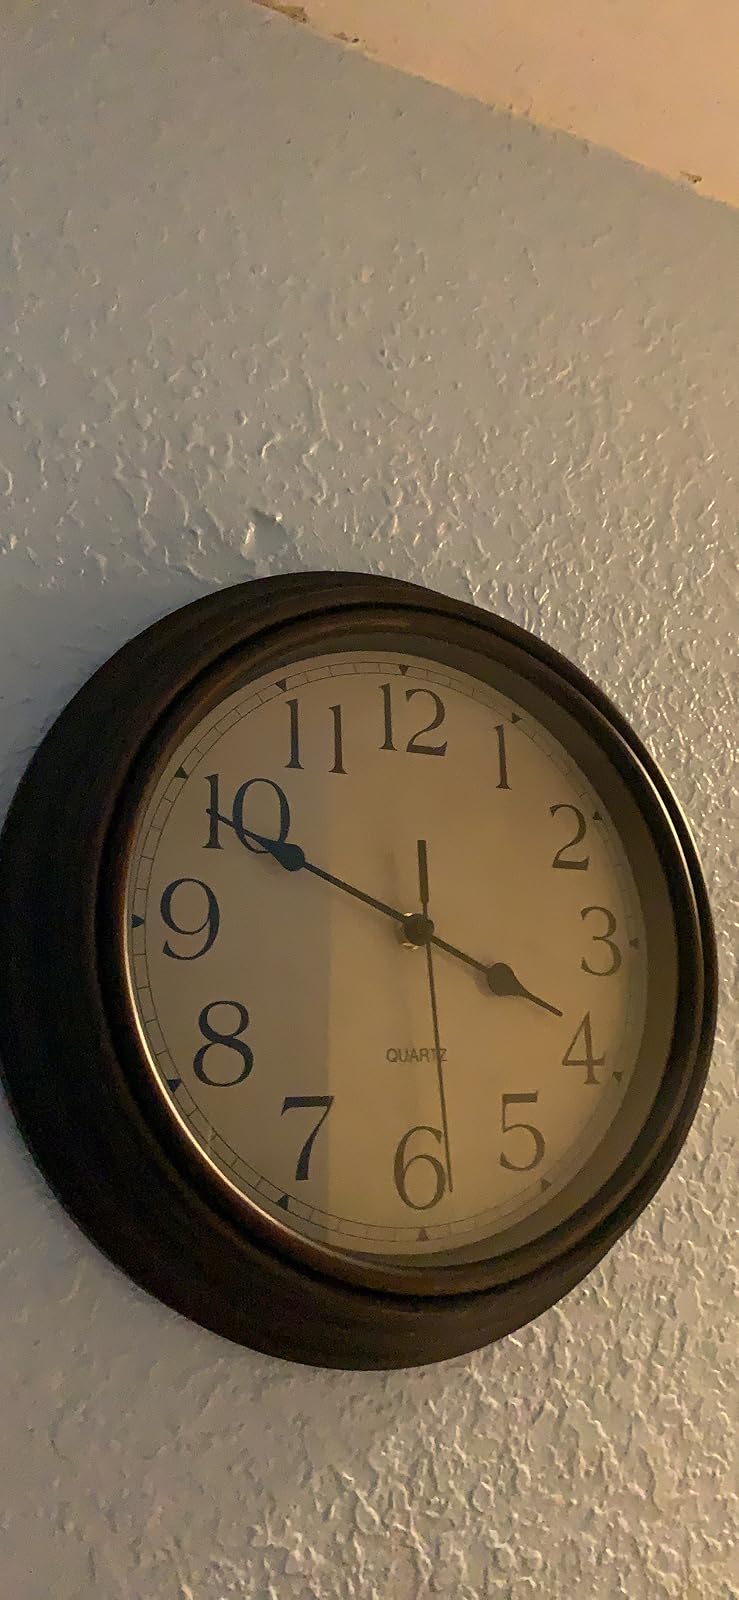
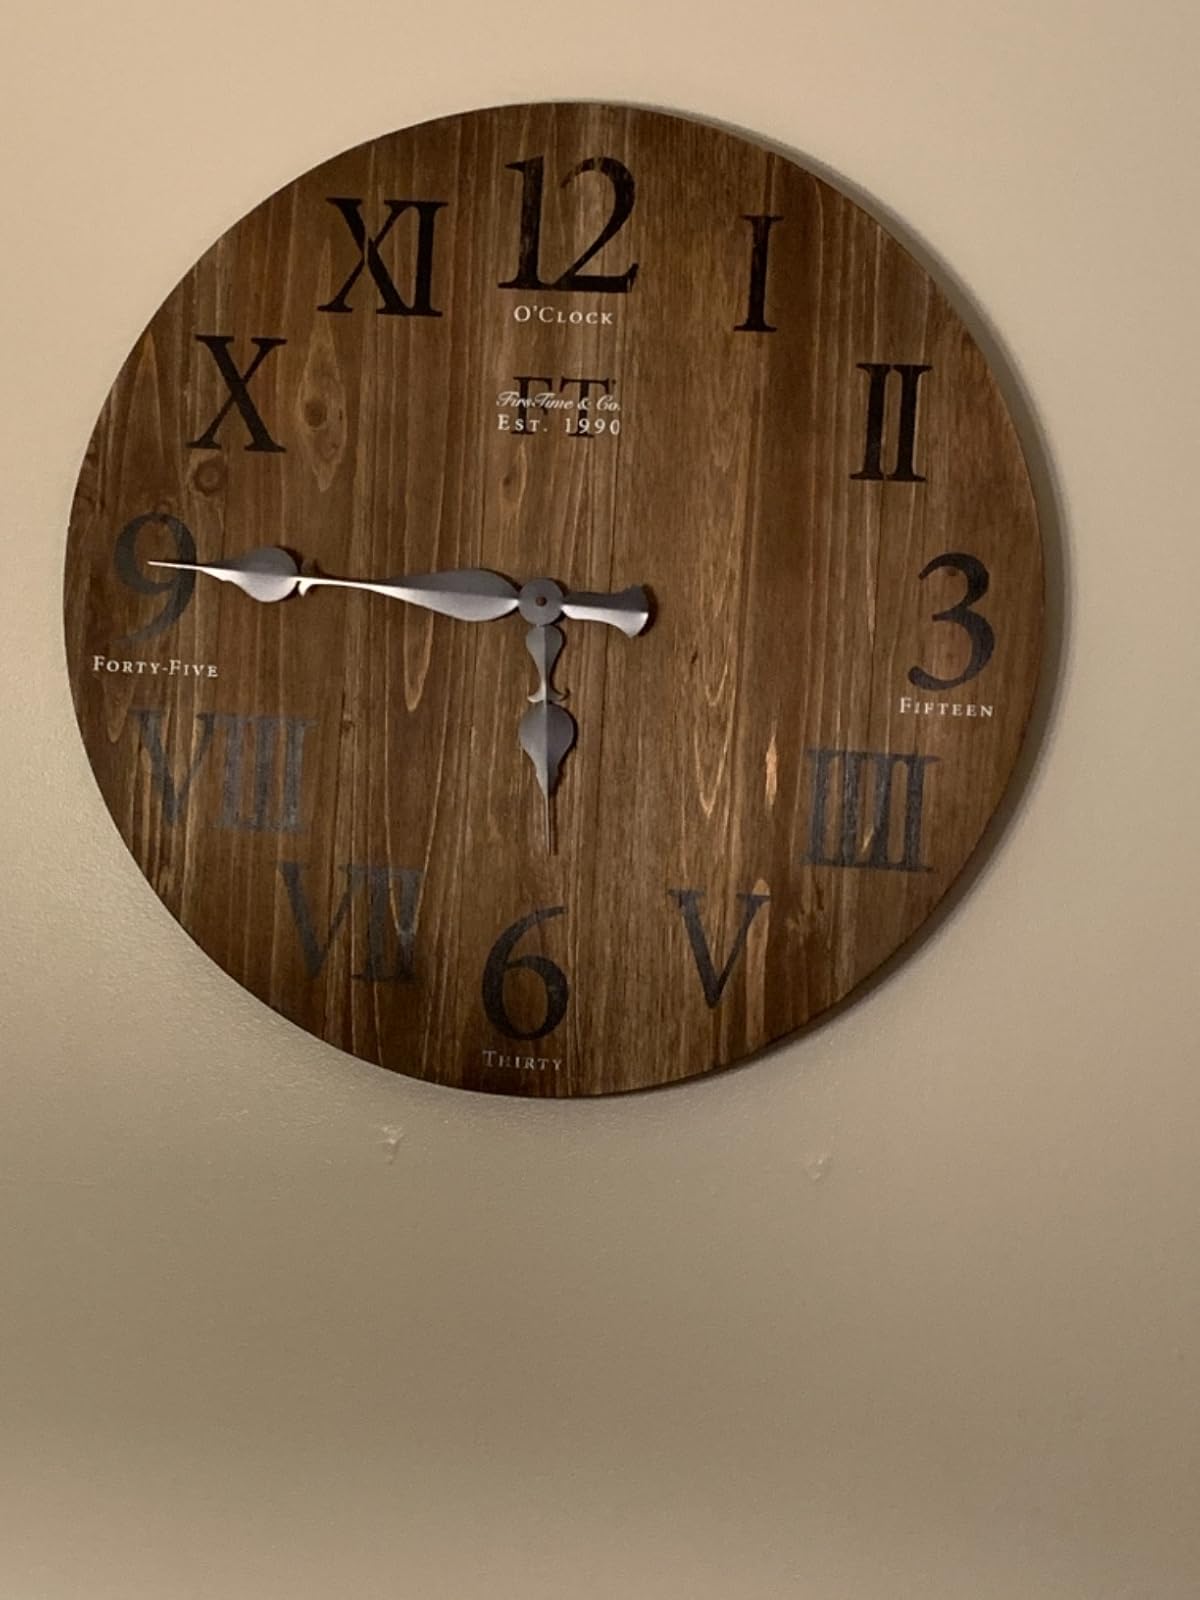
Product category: clock
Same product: no